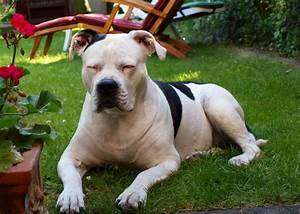
Label: dog